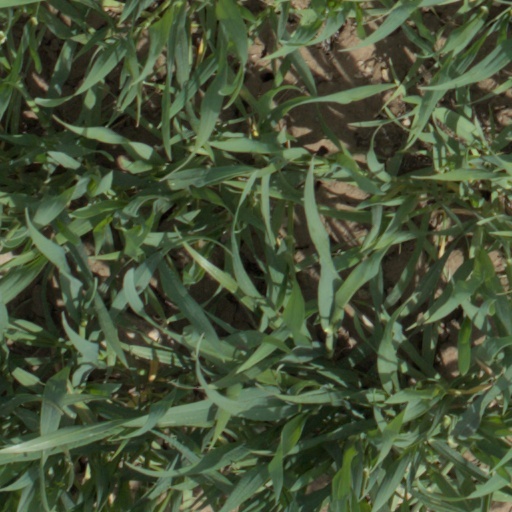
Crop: wheat